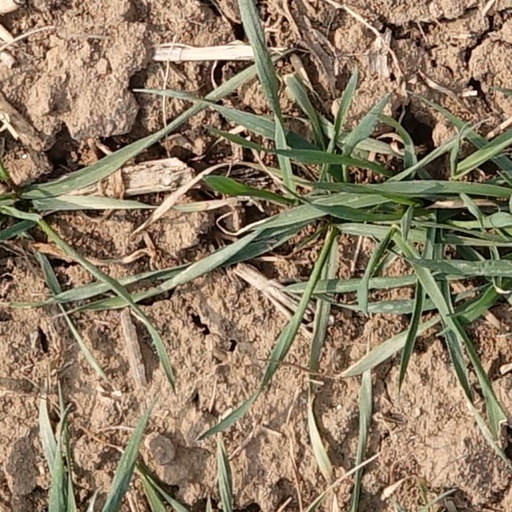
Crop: wheat